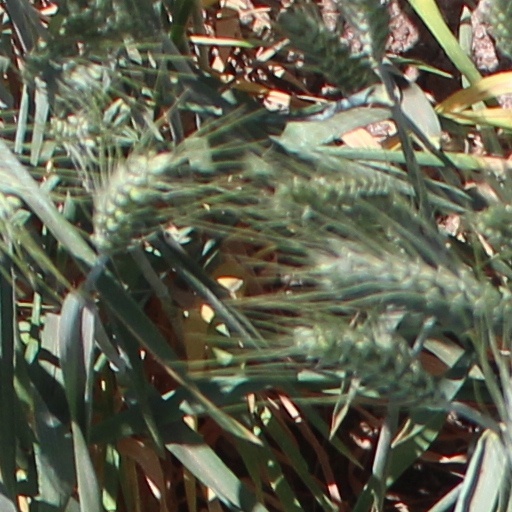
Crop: wheat